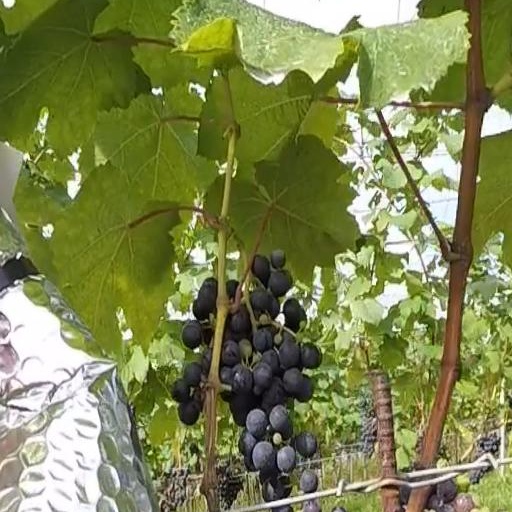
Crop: grape